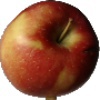
Label: Apple Braeburn 1